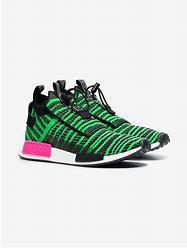
Brand: Adidas
Model: NMD Sale